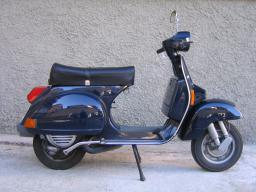
Label: Background_without_leaves